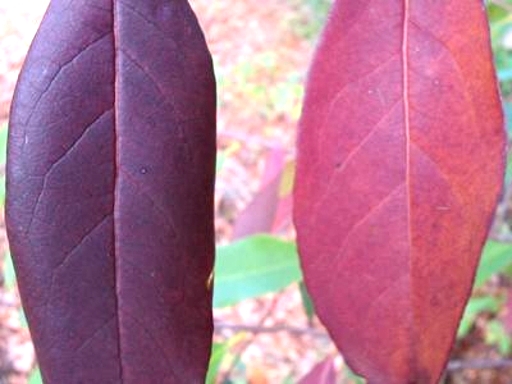
Material: foliage